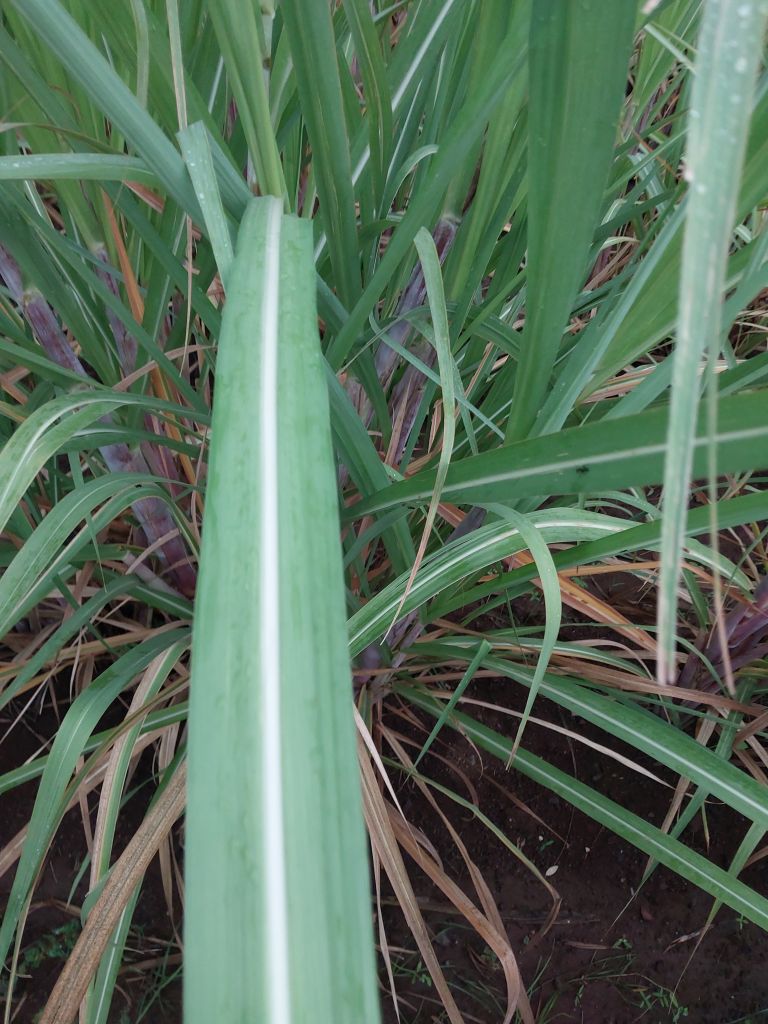
Label: Healthy